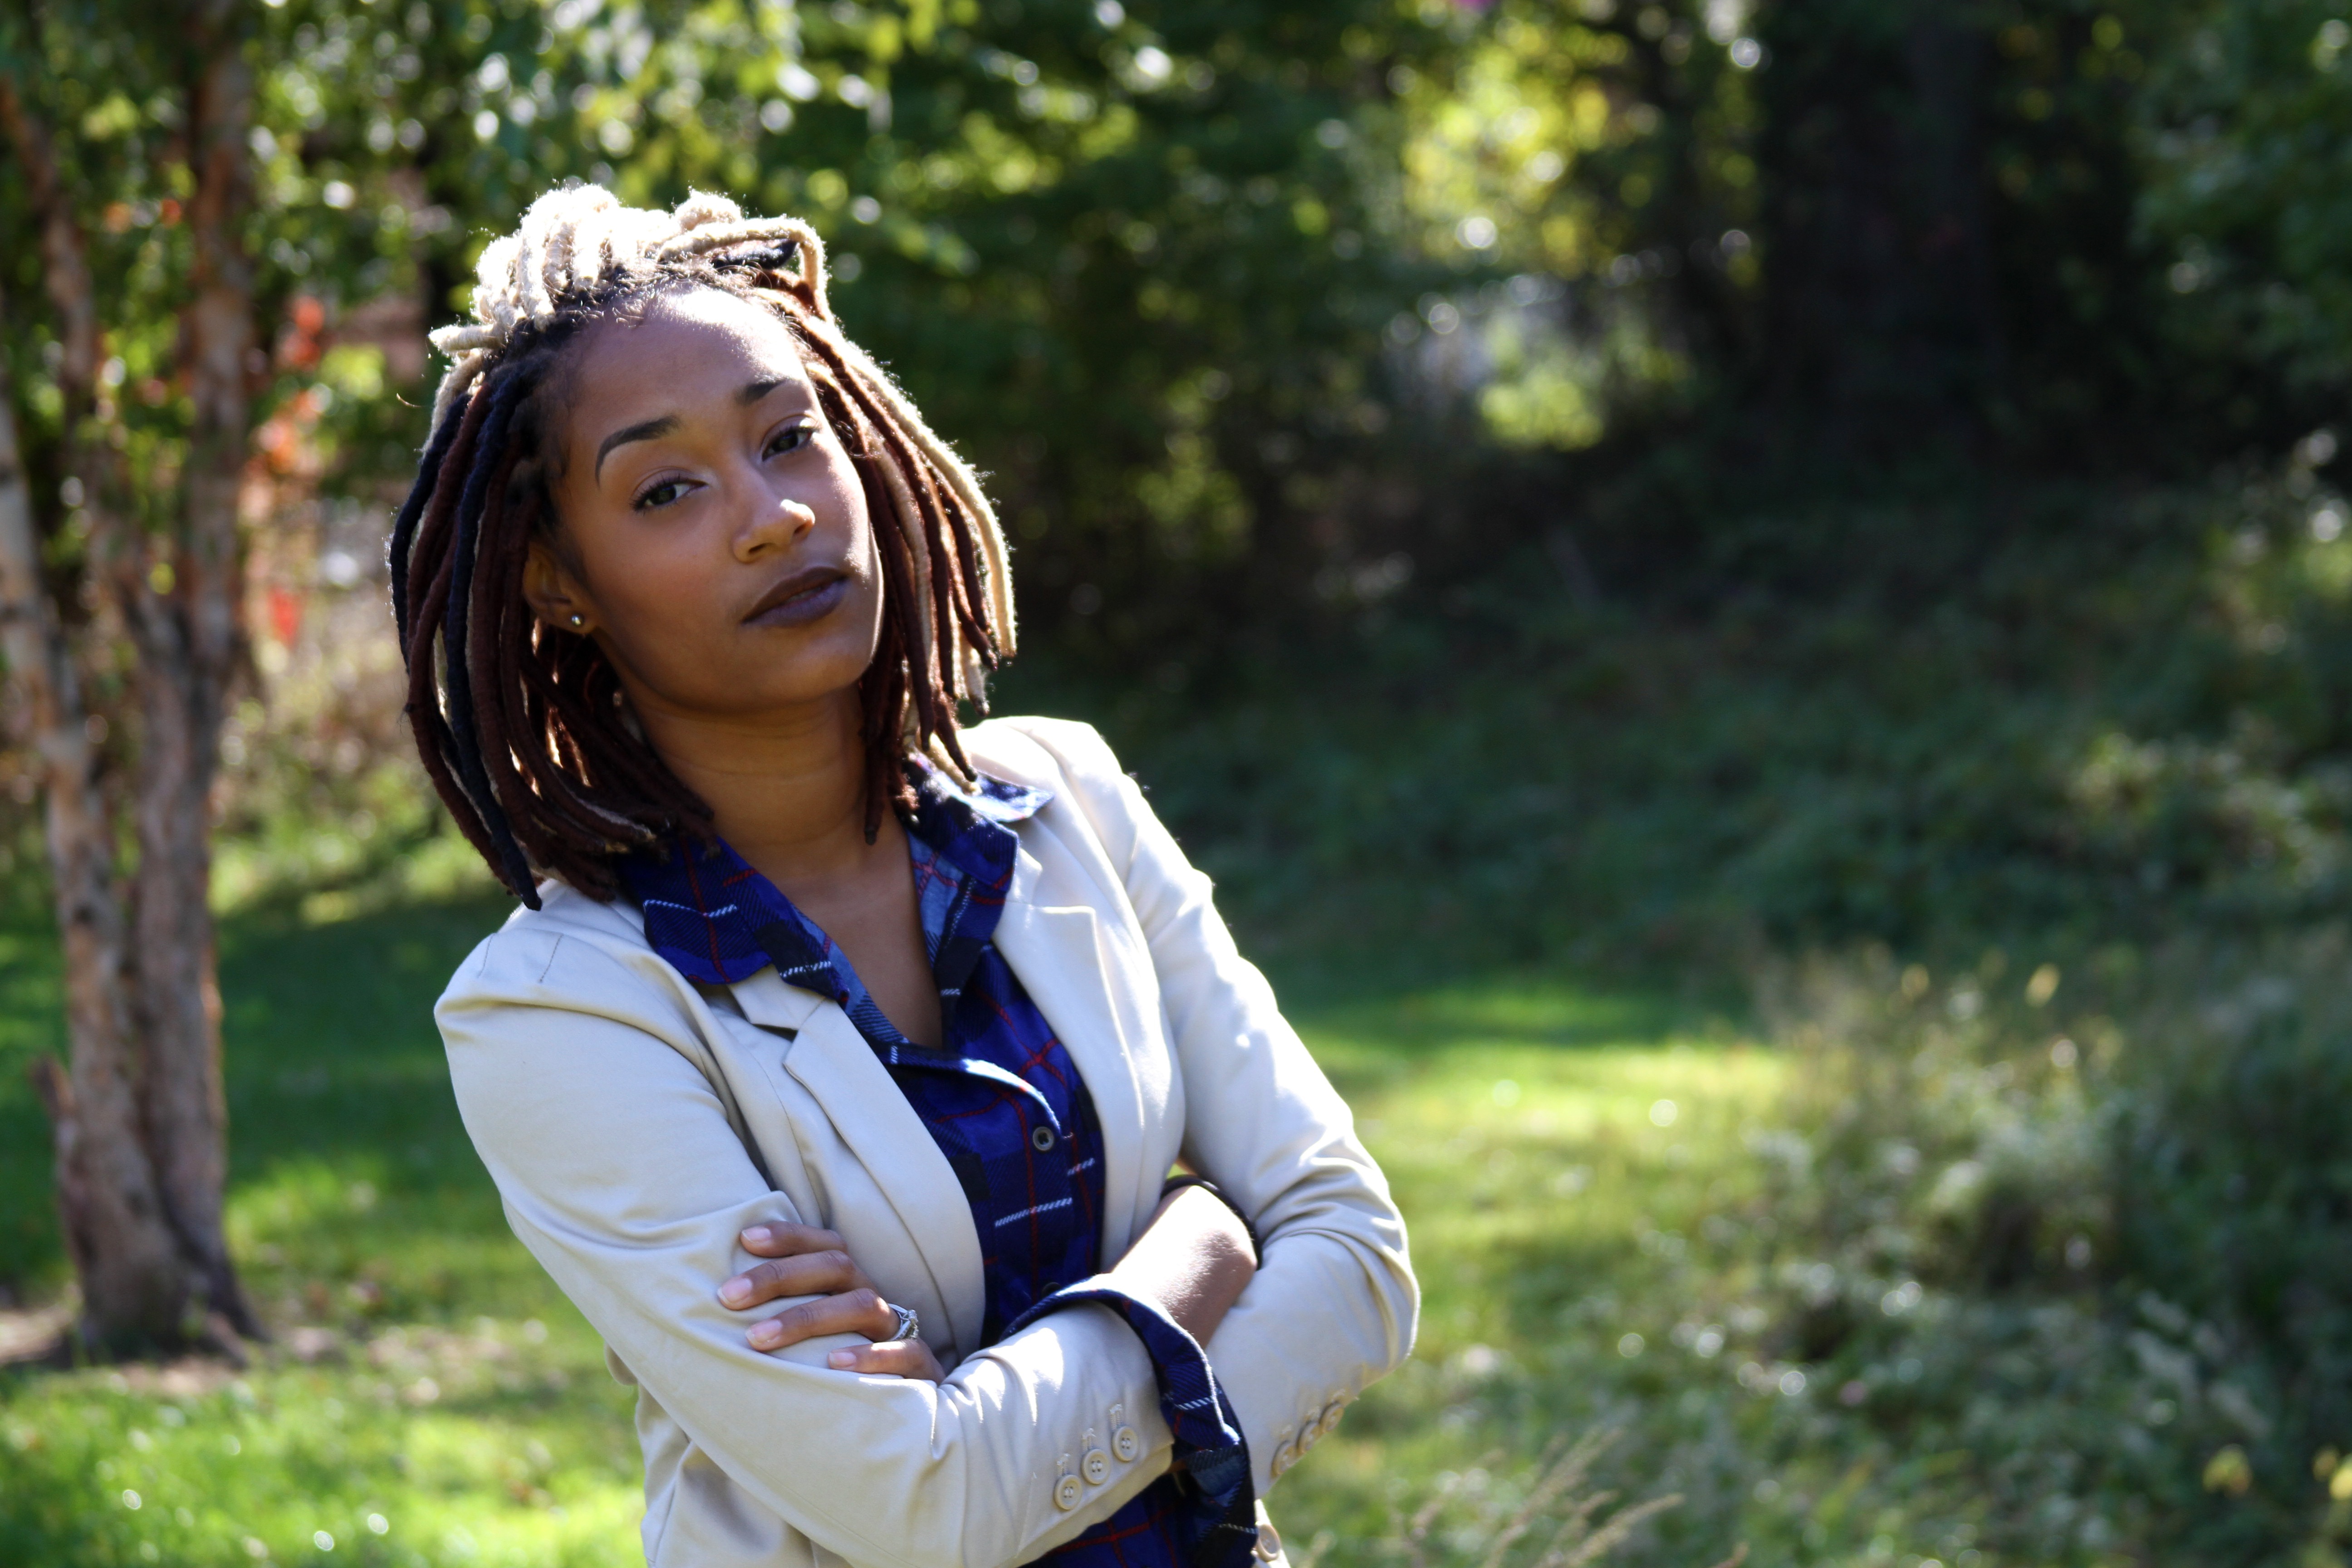
person, people, girl, woman, photography, flower, female, portrait, model, spring, autumn, musician, clothing, christian, lady, family, dress, mother, happy, women, photograph, beauty, costume, dreadlocks, photo shoot, family happy, portrait photography